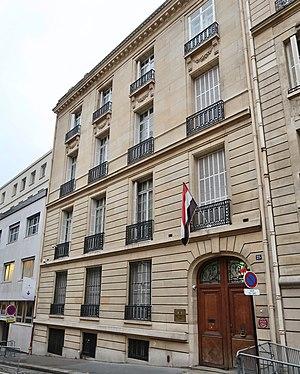
Ambassade du Yémen en France, 25 rue Georges-Bizet (Paris, 16e).
Voici les représentations diplomatiques du Yémen à l'étranger :
La rue Georges-Bizet est une voie du 16ᵉ arrondissement de Paris, en France.
L'ambassade du Yémen en France est la représentation diplomatique de la République du Yémen auprès de la République française. Elle est située 25 rue Georges-Bizet, dans le 16ᵉ arrondissement de Paris, la capitale du pays. Son ambassadeur est, depuis 2016, Riad Yassine.